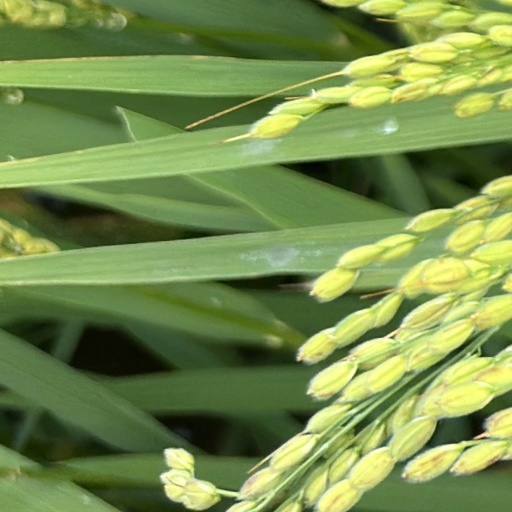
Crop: rice